Archery

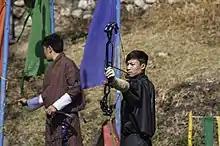
Archery in Bhutan

A release aid is a mechanical device designed to give a crisp and precise loose of arrows from a compound bow. In the most commonly used, the string is released by a finger-operated trigger mechanism, held in the archer's hand or attached to their wrist. In another type, known as a back-tension release, the string is automatically released when drawn to a pre-determined tension.